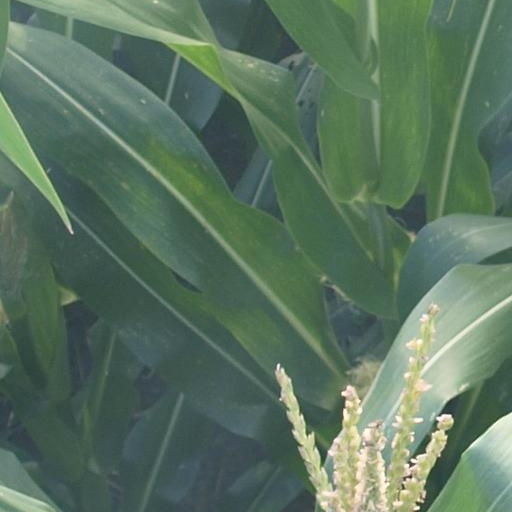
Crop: maize; corn